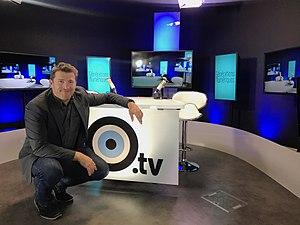
Benjamin Vincent sur le plateau de OUATCH
Ouatch est une chaîne de télévision thématique nationale privée dédiée à la high-tech et aux loisirs, créée par le journaliste Benjamin Vincent et inaugurée le 17 septembre 2013 sous le nom de Ouatch.TV.